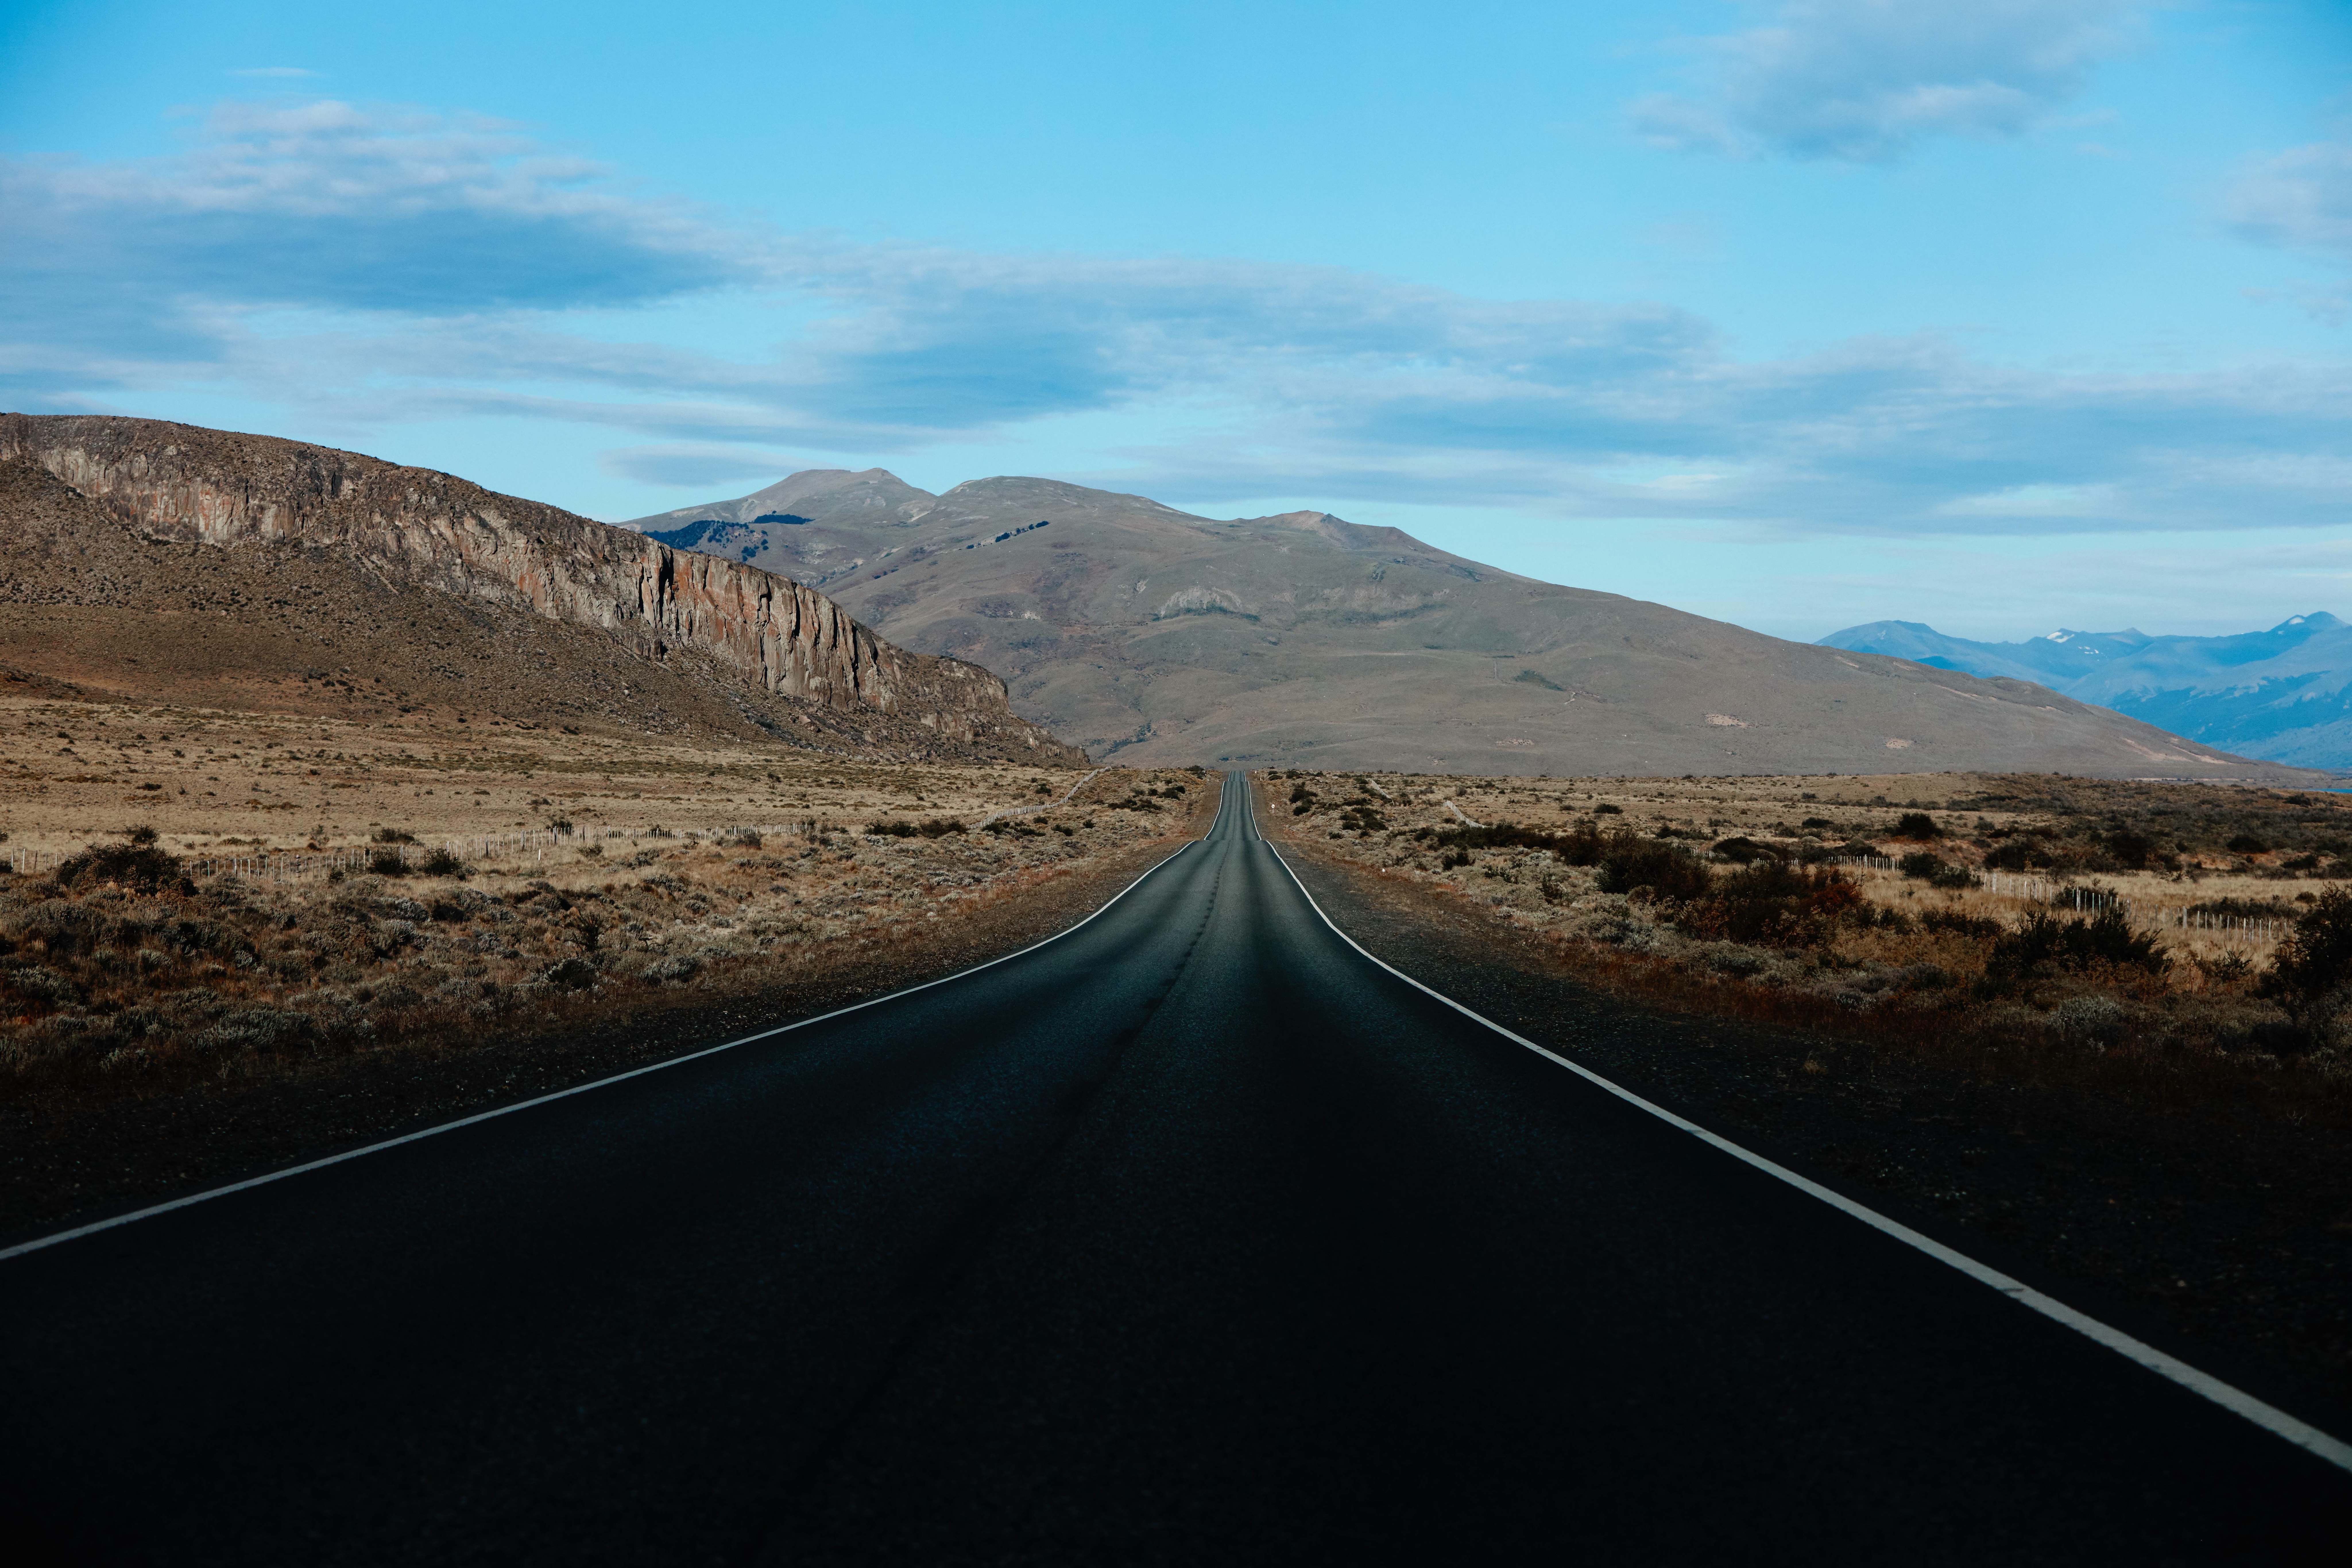
landscape, horizon, mountain, cloud, road, hill, highway, valley, mountain range, dusk, lane, road trip, infrastructure, plateau, mountain pass, natural environment, geographical feature, mountainous landforms